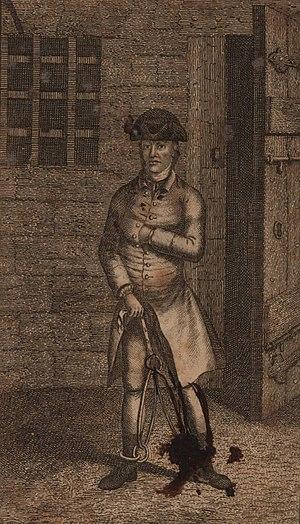
James Aitken, plus connu sous le nom de John the Painter, est un mercenaire qui a commis des actes de sabotage dans les chantiers navals de la Royal Navy pendant la guerre d'indépendance américaine en 1776.